Palacio de la Magdalena

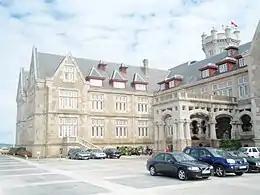
Entrance for carriages (right half of the northwest elevation)

Construction of the palace was initiated in 1908 by the local government of Santander for the purpose of providing a seasonal residence for the royal family of Spain. Funding was provided via popular subscription of the local populace.